Santa Inês station

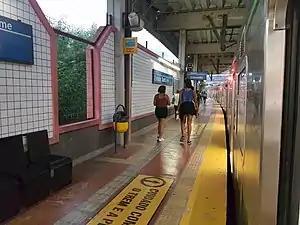
Station Platform

Santa Inês is a Belo Horizonte Metro station on Line 1. It was opened in December 1994 as a one-station extension of the line from Horto. In April 1997 the line was extended to Minas Shopping. The station is located between Horto and José Cândido da Silveira.